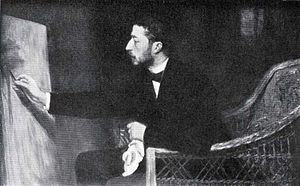
Prins Eugen af Sverige / Biografi
Malerprinsen i arbejde, ca. 1905
Eugen Napoleon Nikolaus var prins af Sverige og Norge samt hertug af Närke. Han var den yngste søn af kong Oscar 2. af Sverige-Norge og dronning Sofia, og fra 1873 til sin død var han sidst i den svenske tronfølge.